Browning Bryant

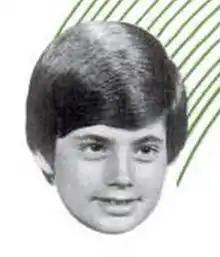
Browning Bryant in a 1970 advertisement

John Baxter Browning Bryant (January 24, 1957 – November 16, 2019) was an American singer-songwriter, whose greatest commercial popularity was before and during his early teens.